Papa Don't Leech

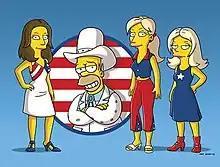
Promotional image featuring Homer (in his "Colonel Homer" attire) and the Dixie Chicks.

"Papa Don't Leech" is the sixteenth episode of the nineteenth season of the American animated television series "The Simpsons". It originally aired in the United States on April 13, 2008 on the Fox network. The episode was written by Reid Harrison and directed by Chris Clements.